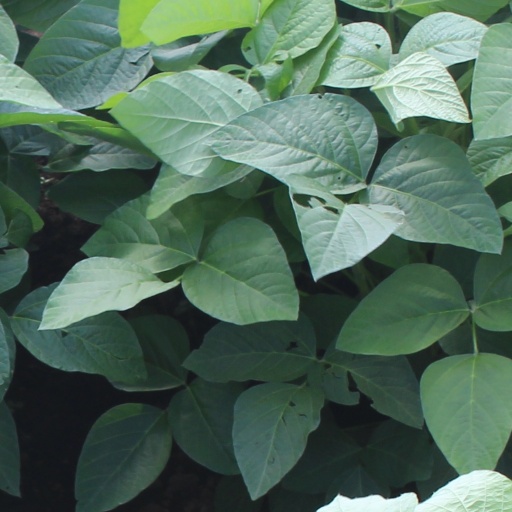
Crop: soybean